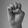
ASL letter: E